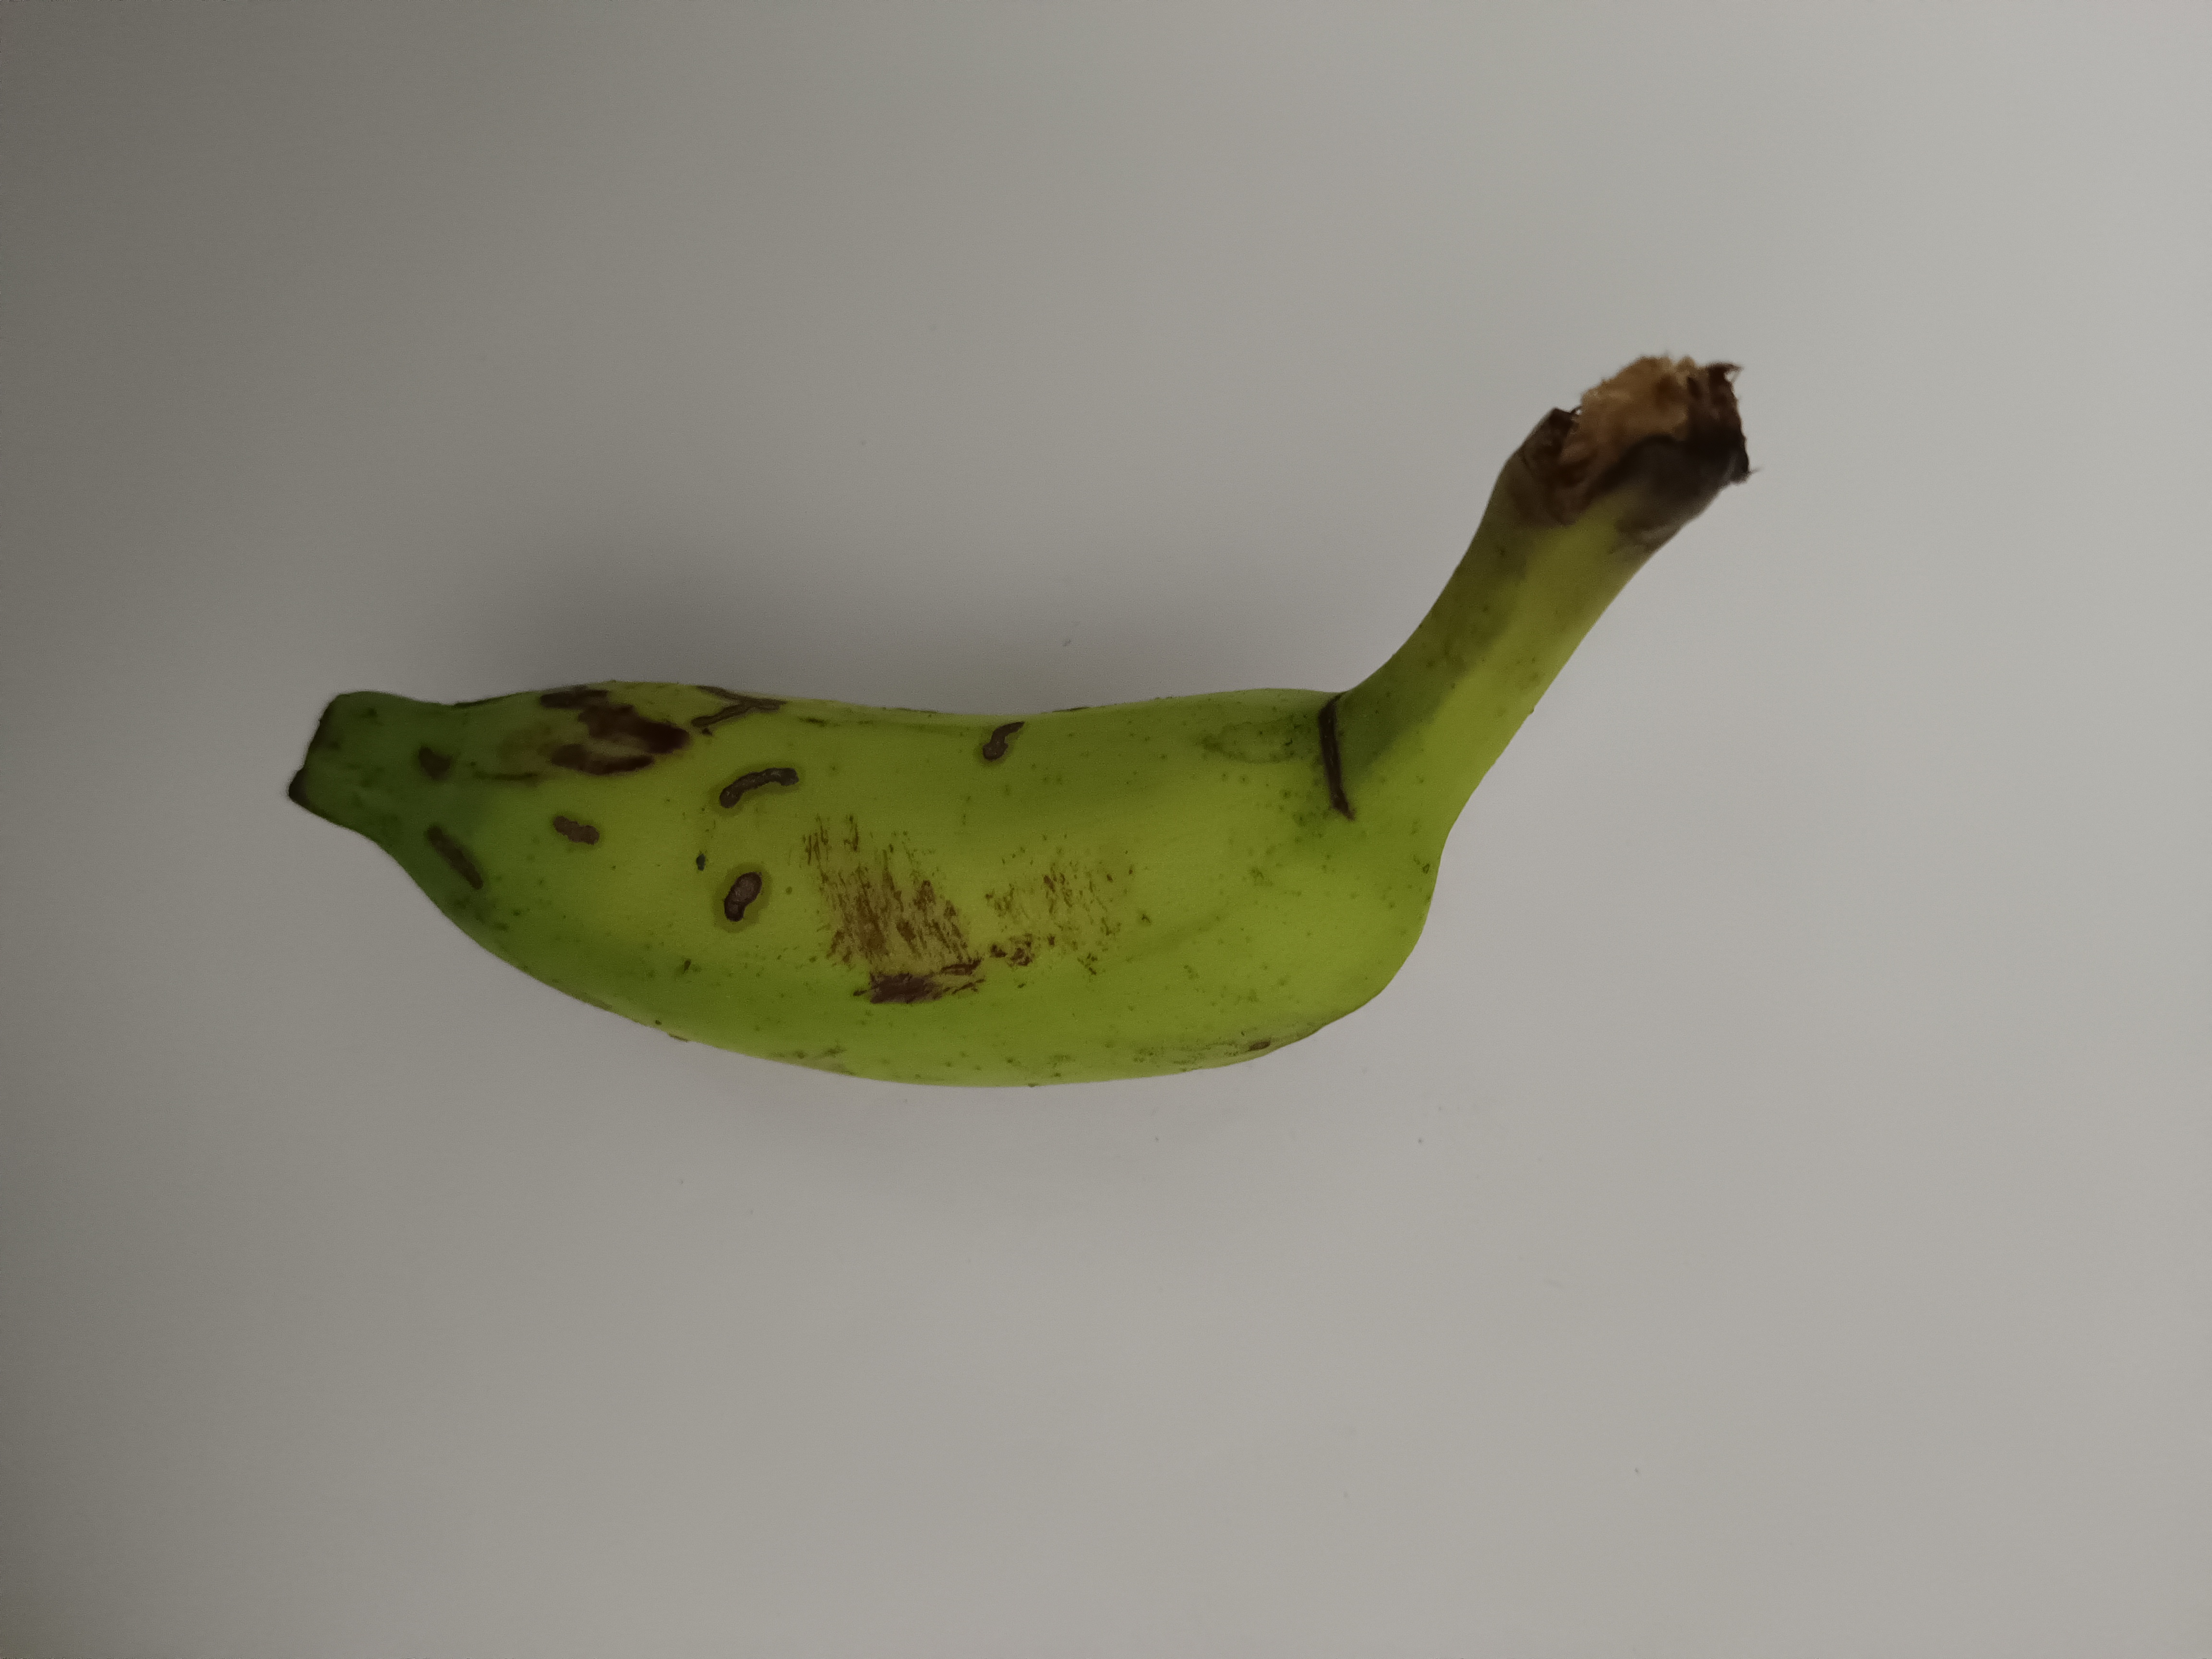
Banana variety: Champa